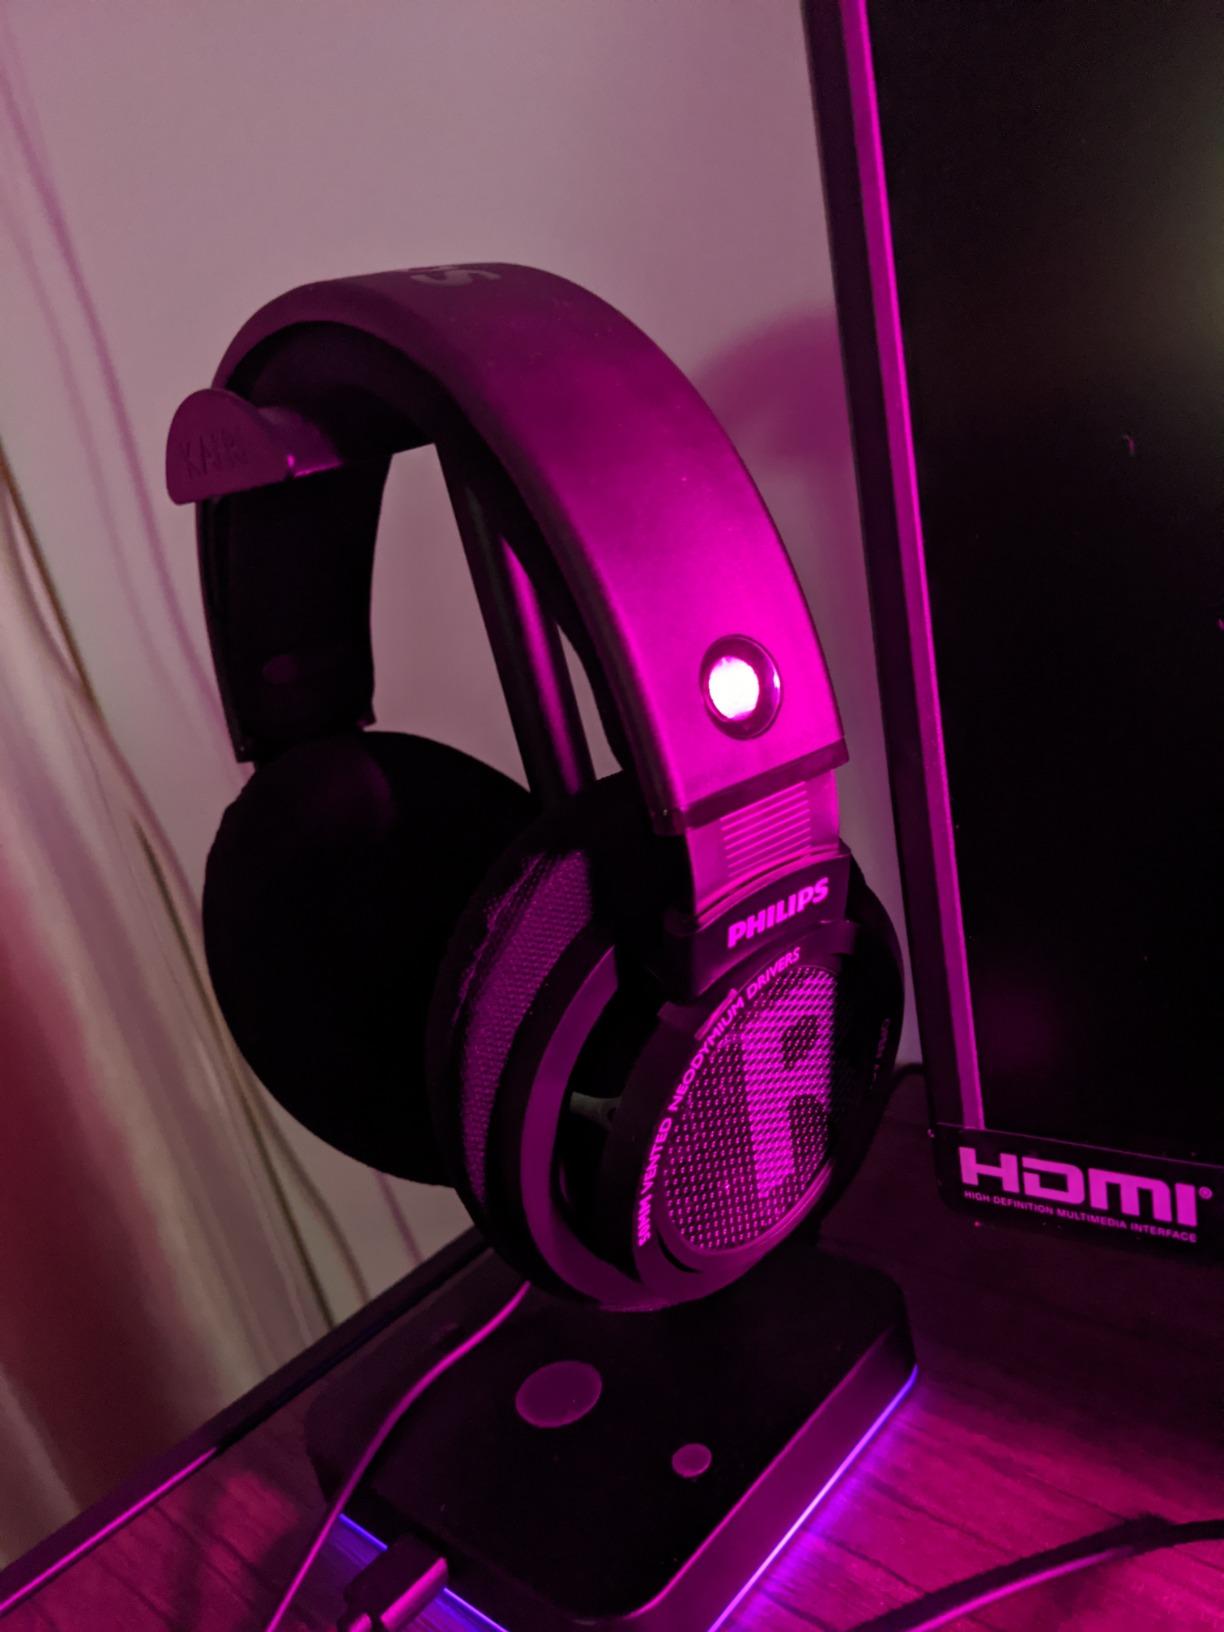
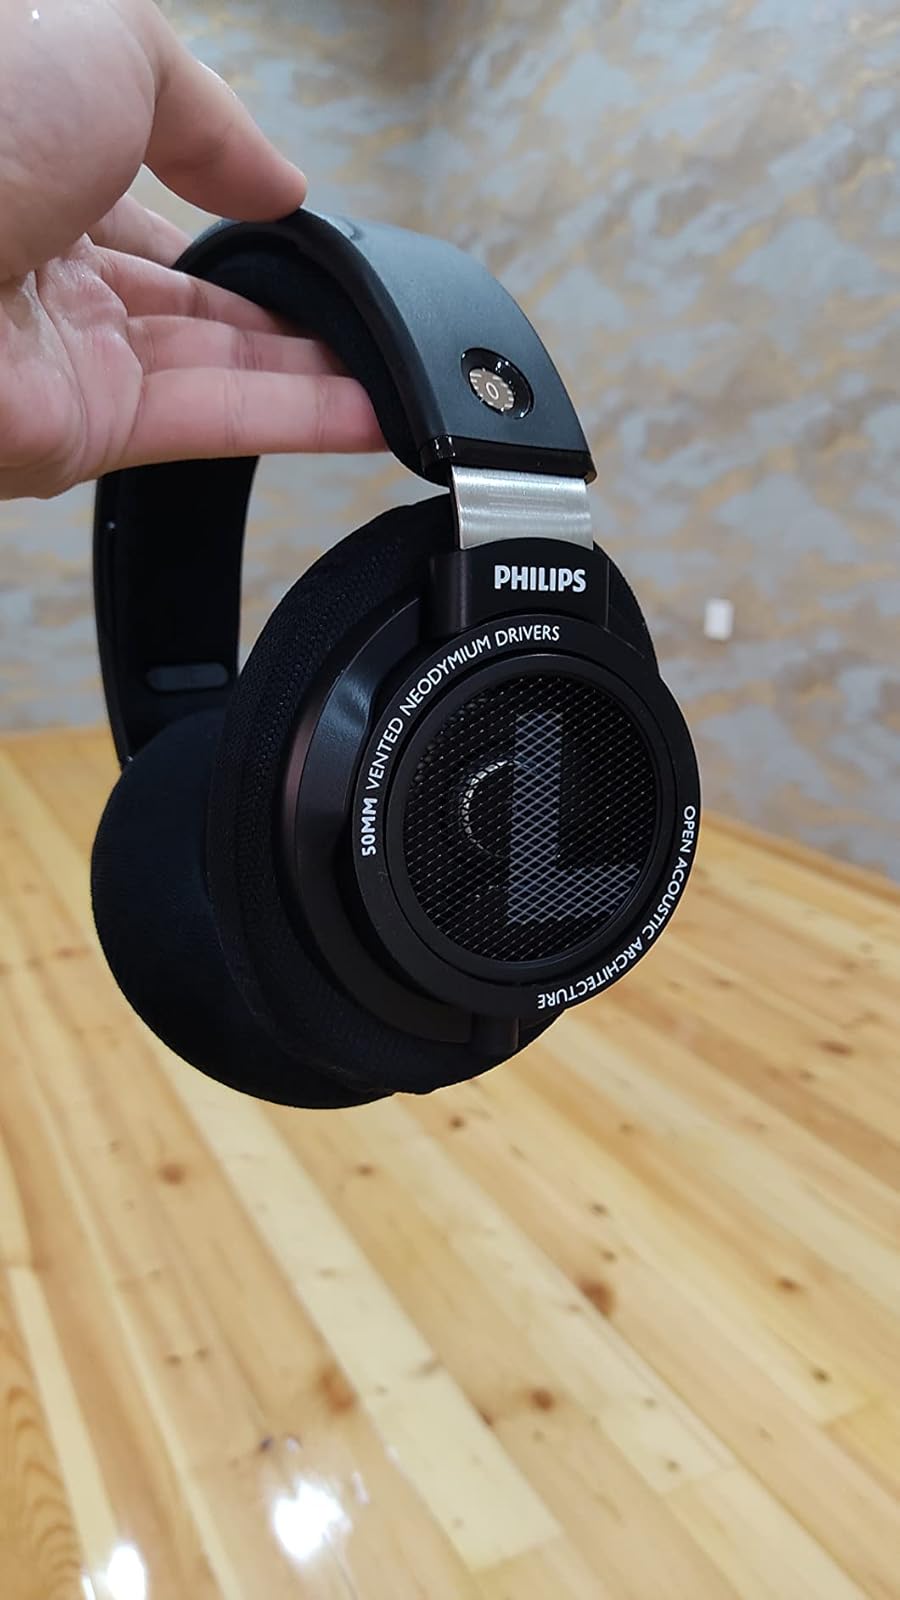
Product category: headphones
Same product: yes